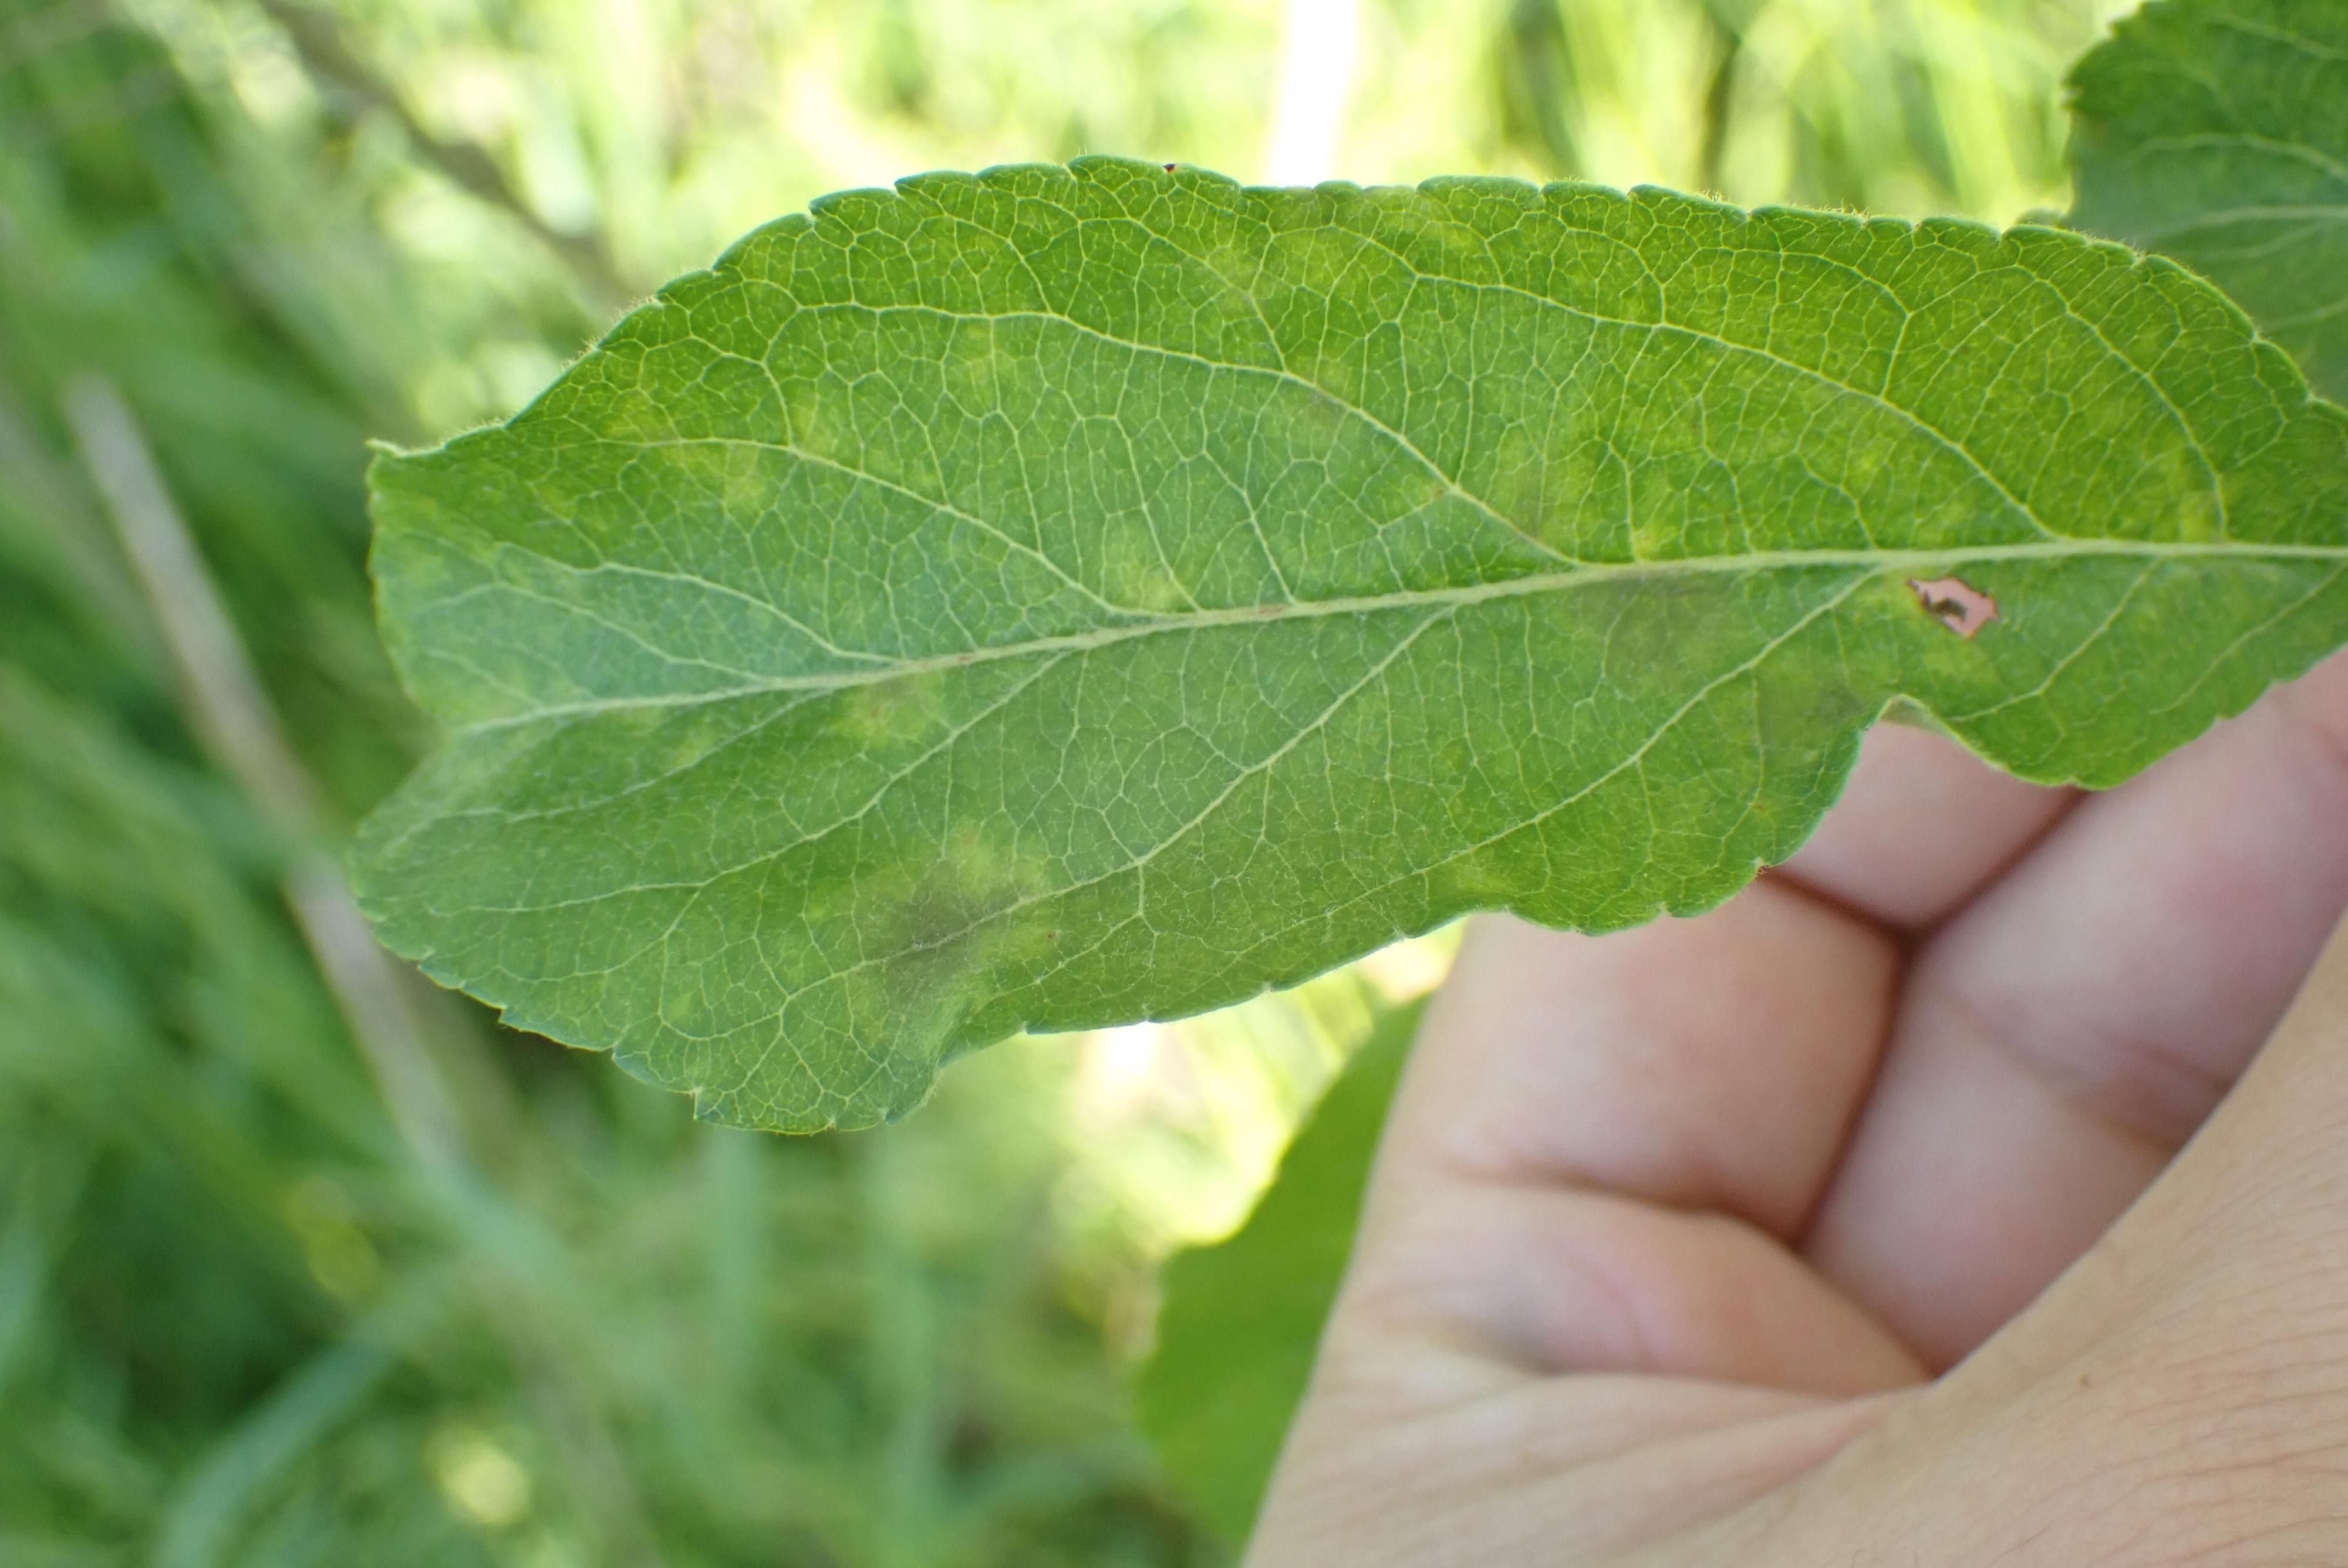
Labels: scab